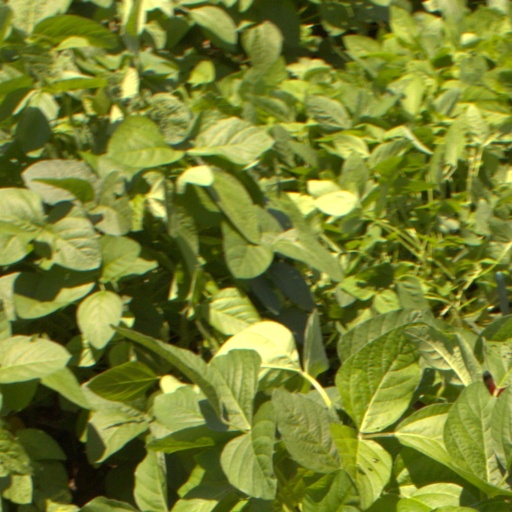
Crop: soybean